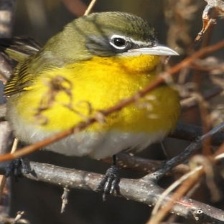
Species: YELLOW BREASTED CHAT
Scientific name: ICTERIA VIRENS